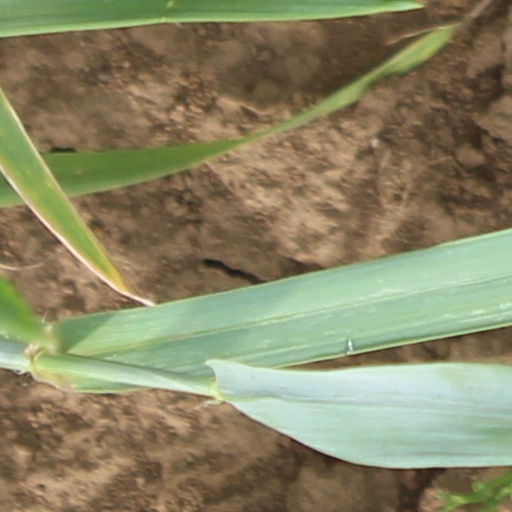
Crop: wheat